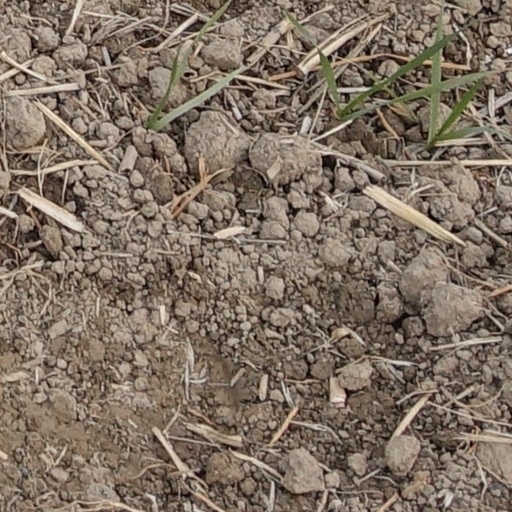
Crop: wheat